Michael Bloomberg

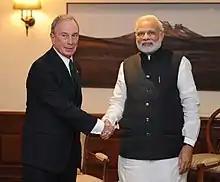
Bloomberg with Indian Prime Minister Narendra Modi in 2015

Bloomberg praised "The New York Times" for its endorsement of Christine Quinn and Joe Lhota as their favorite candidates in the Democratic and Republican primaries, respectively. Quinn came in third in the Democratic primary and Lhota won the Republican primary. Bloomberg criticized Democratic mayoral candidate Bill de Blasio's campaign methods, which he initially called "racist"; Bloomberg later downplayed and partially retracted those remarks.